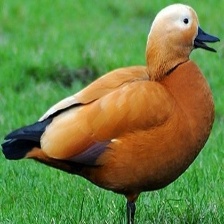
Species: RUDDY SHELDUCK
Scientific name: TADORNA FERRUGINEA
ImageNet parent category: drake